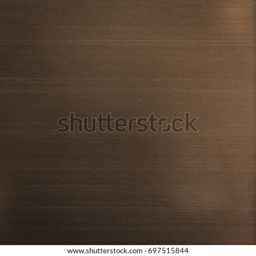
background texture of a shiny metal sheet with a rough stippled textured surface reflecting light .